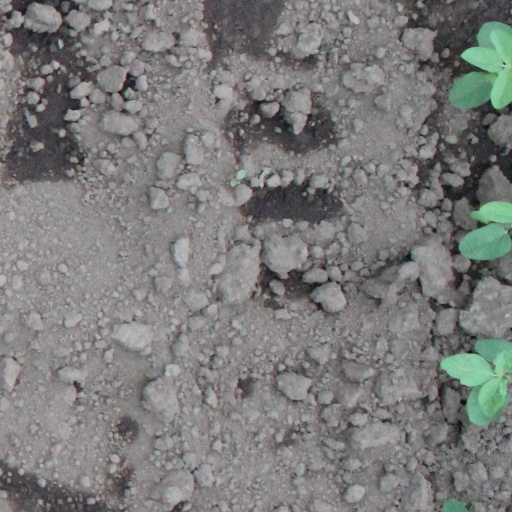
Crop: soybean